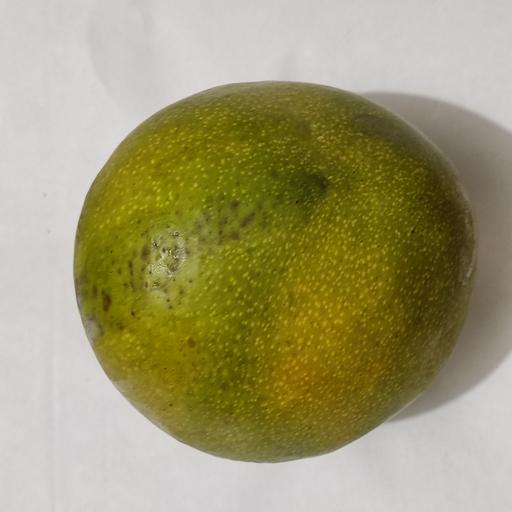
Crop type: Mango_Bari